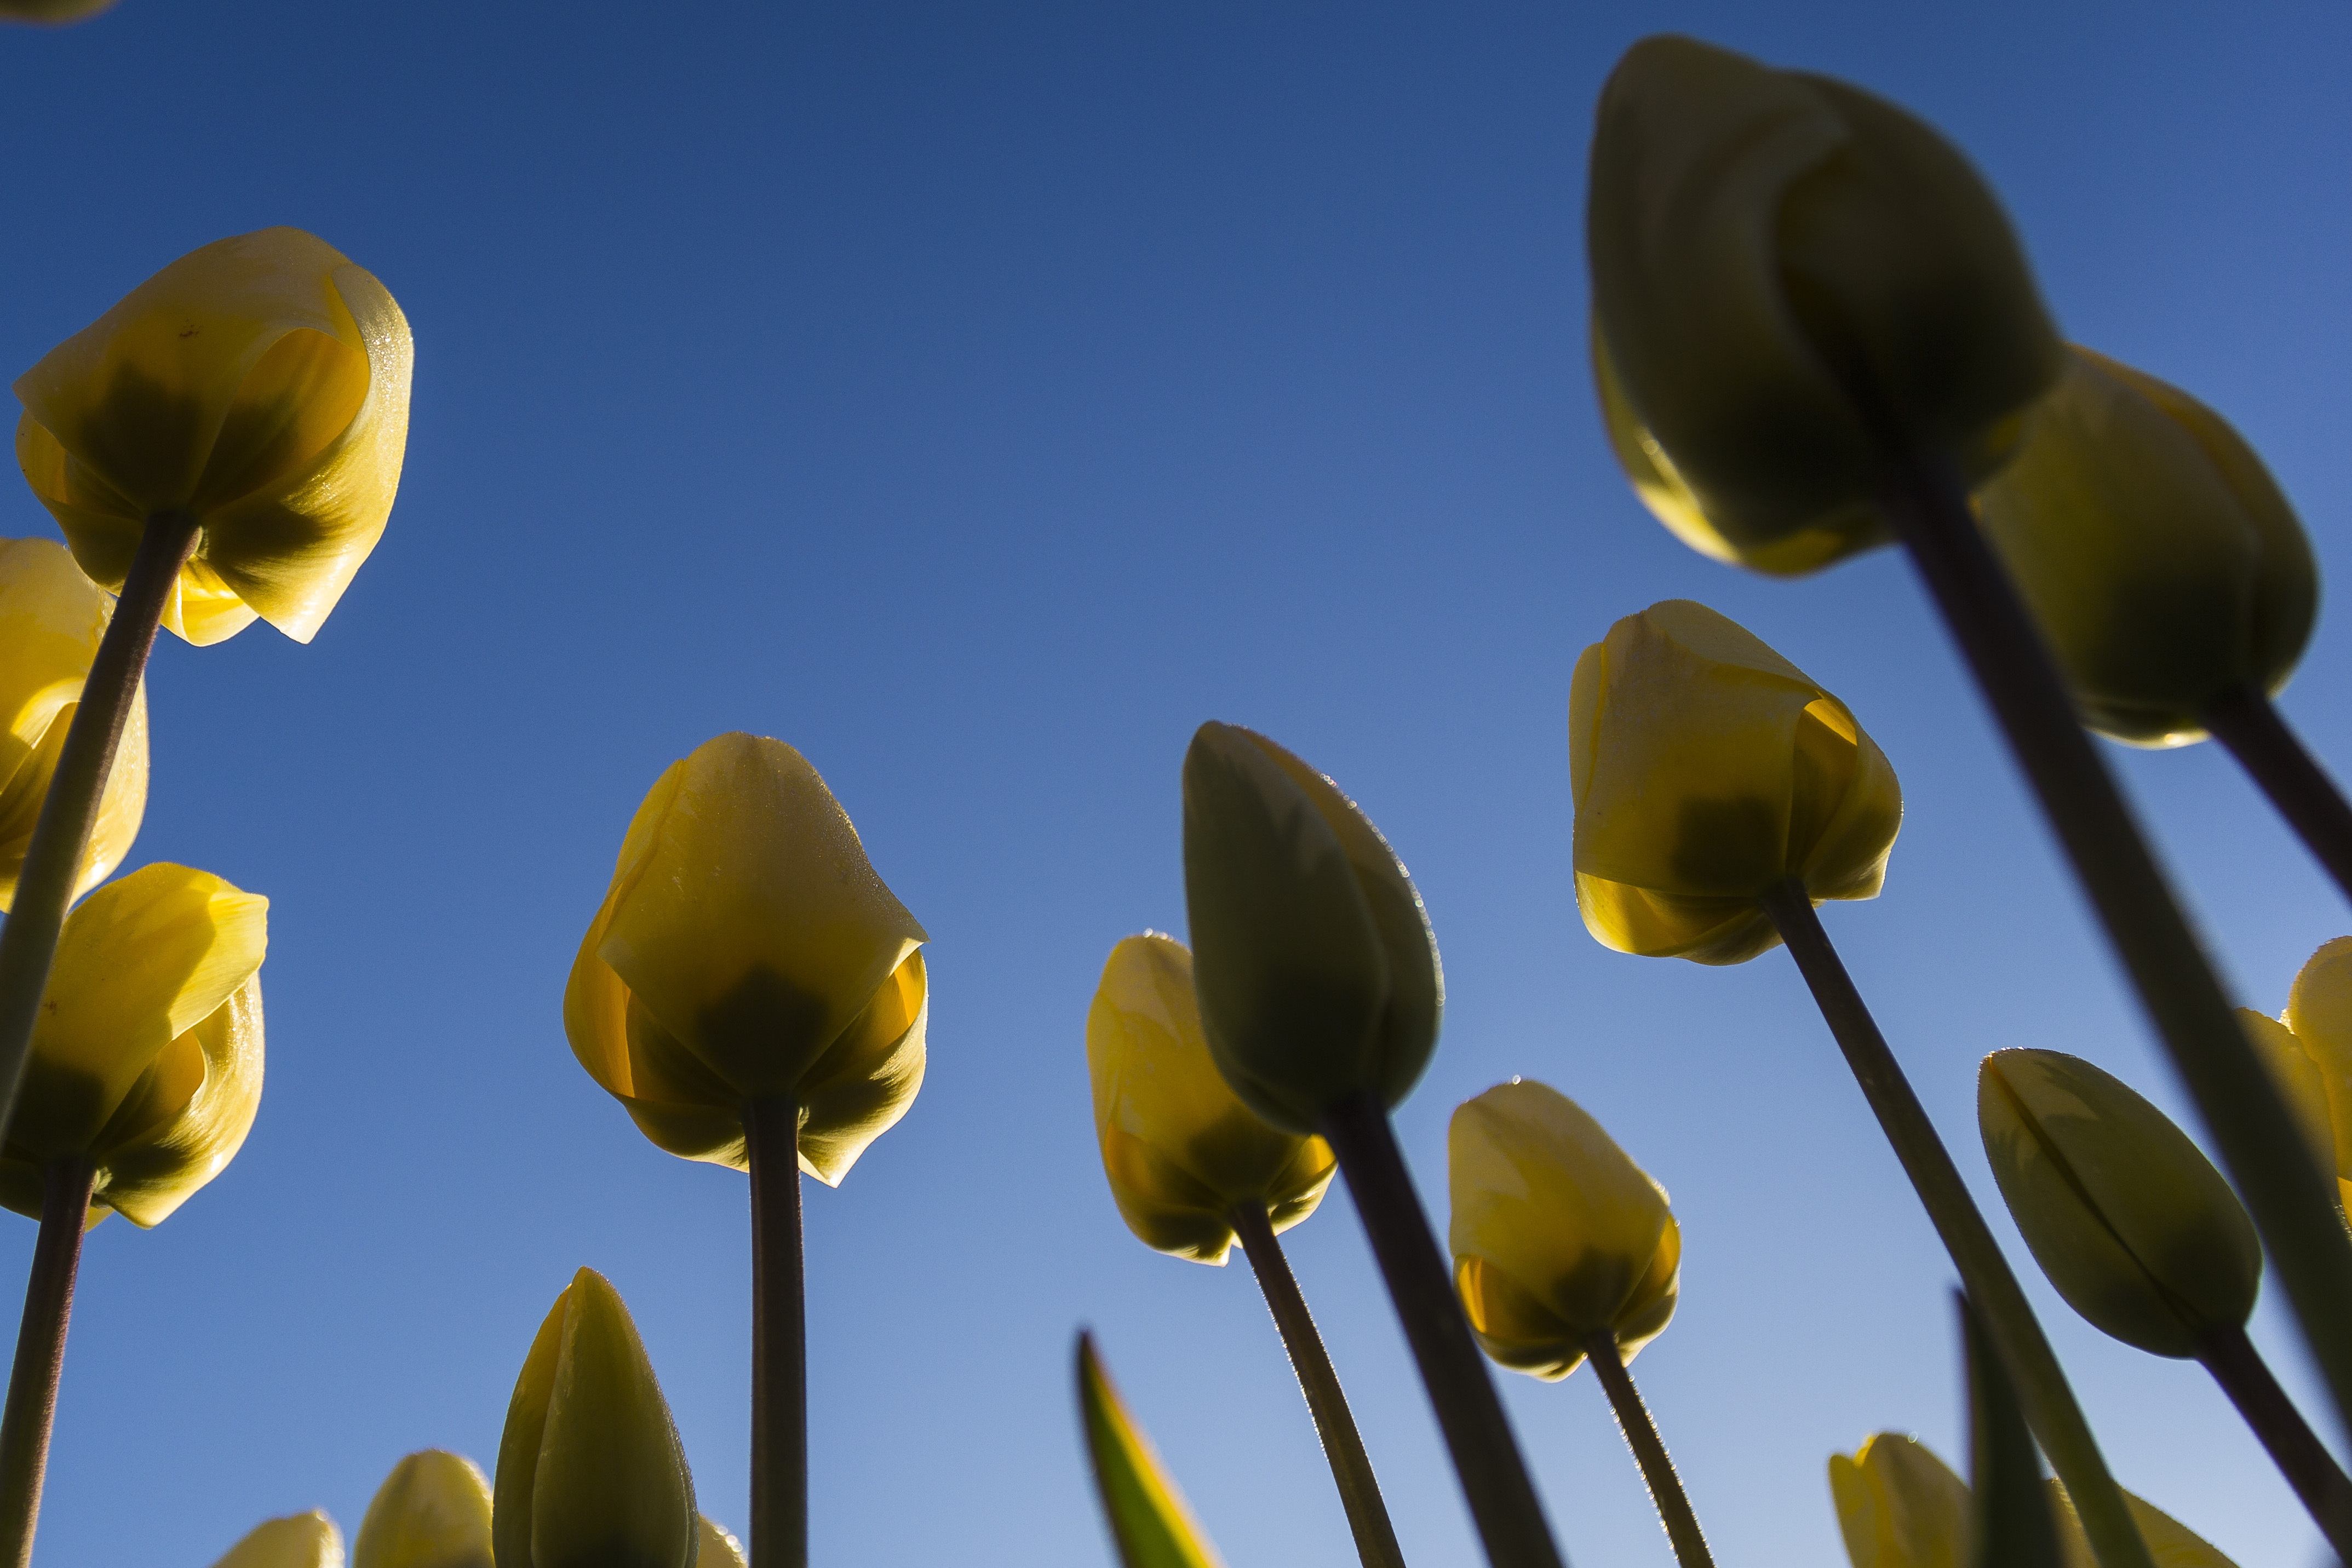
nature, plant, sunlight, morning, flower, petal, bloom, spring, green, color, botany, yellow, flora, close up, netherlands, bulbs, tulips, lisse, macro photography, flowering plant, bulb fields, bulb netherlands, plant stem, land plant